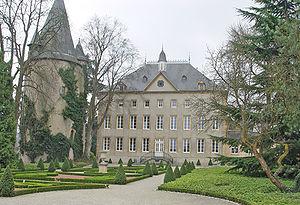
Le Château de Schengen est situé dans le village de Schengen, dans le sud-est du Luxembourg et à proximité des frontières avec la France et l'Allemagne. Il date de 1390 mais a presque entièrement reconstruit au XIXᵉ siècle. Il s'agissait d'un hôtel et d'un centre de conférence jusqu'à ce qu'il soit vendu à Regus en 2016.